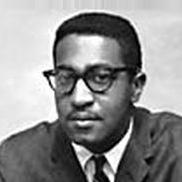
Age: 18